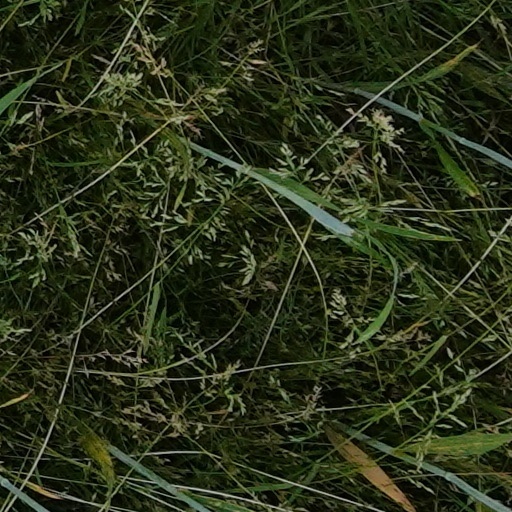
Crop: wheat